Anisha Rosnah

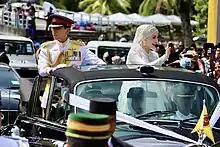
Abdul Mateen and Anisha seen during their street parade, following their wedding in 2024

Anisha and Abdul Mateen are said to have been dating for a number of years since 2018, despite the fact that not much information has been made public. They have been sighted together at a number of public gatherings, such as Princess Azemah's wedding in January 2023. The couple both enjoyed working out, with her interest in cooking as well and instructs her fans on how to cook on her Instagram profile.